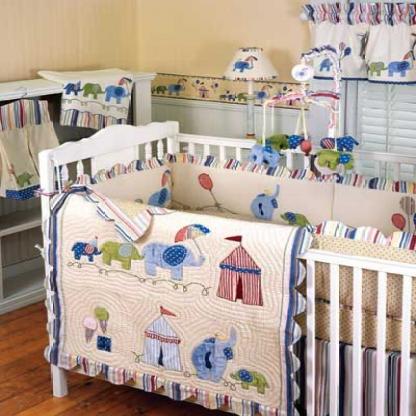
Scene: Indoor